71-415

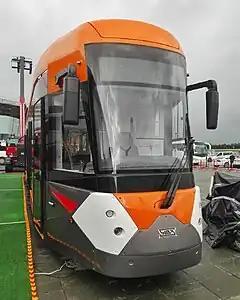
71-415 at InnoProm 2018

71-415 is the first four-axle Uraltransmash tram on slewing trolleys with full low-level floor. A new chassis trolley with a two-stage spring suspension has been developed for this model. More than 70% of materials and components used in the tram are domestically manufactured. That tram presented at the INNOPROM-2018 exhibition.